Aircraft industry of Russia

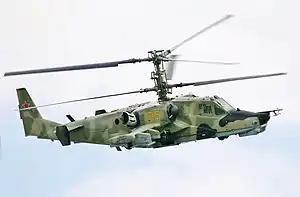
Russian Air Force Kamov Ka-50

The civilian aircraft industry was affected by the 1998 Russian financial crisis. Only a few aircraft were built and after-sale maintenance was minuscule. Many planes, both new and old, failed to receive international safety and environmental certifications. Two key companies, Aviastar-SP and Voronezh Aircraft Production Association were almost bankrupt. The profits of the civilian aircraft industry totaled just $300 million in 2001. However, in August 2000, the situation started improving considerably. In 2001, the industry finally started receiving new orders from leasing companies. Air transportation grew about 8% a year, and by 2004 domestic demand for new aircraft was soaring. Key companies managed to pay their debts or get them restructured, and production levels were increasing again.